La Marquesa National Park

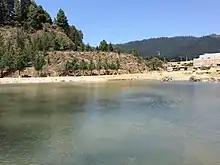
Marquesa Lake

The park has a "Centro de Información Turistica" visitor center, which is a trailhead for walking paths and forest trails. Horses are available for rent here. The Valley of Silence ("Valle del Silencio") is another area in the park.